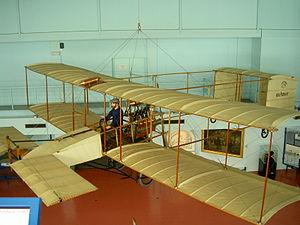
Aéroplanes Voisin, également connu en tant que Voisin frères, est l'une des premières sociétés aéronautiques françaises, aujourd'hui disparue, fondée par Gabriel et Charles Voisin. A partir de 1912 et la mort de Charles, l'entreprise pris officiellement le nom de Société anonyme des aéroplanes G. Voisin.
Gabriel Voisin, né le 5 février 1880 à Belleville-sur-Saône et mort le 25 décembre 1973 à Ozenay, est l'un des plus célèbres pionniers français de l'aéronautique, tant civile que militaire, ainsi qu'un fabricant d'automobiles de luxe à la marque « Avions Voisin ».
Henri Farman, né Henry Farman le 26 mai 1874 à Paris où il est mort le 17 juillet 1958, est un aviateur français constructeur d'avions et d'automobiles.